John Stewart Bryan

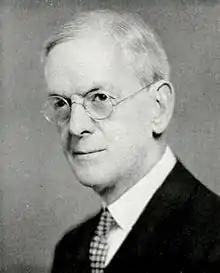
Bryan pictured in "The Colonial Echo 1935", William and Mary yearbook

John Stewart Bryan (October 23, 1871 – October 16, 1944) was an American newspaper publisher, attorney, and college president. He was the nineteenth president of the College of William and Mary, serving from 1934 to 1942. He also served as the fourth American chancellor of the college from 1942 to 1944.